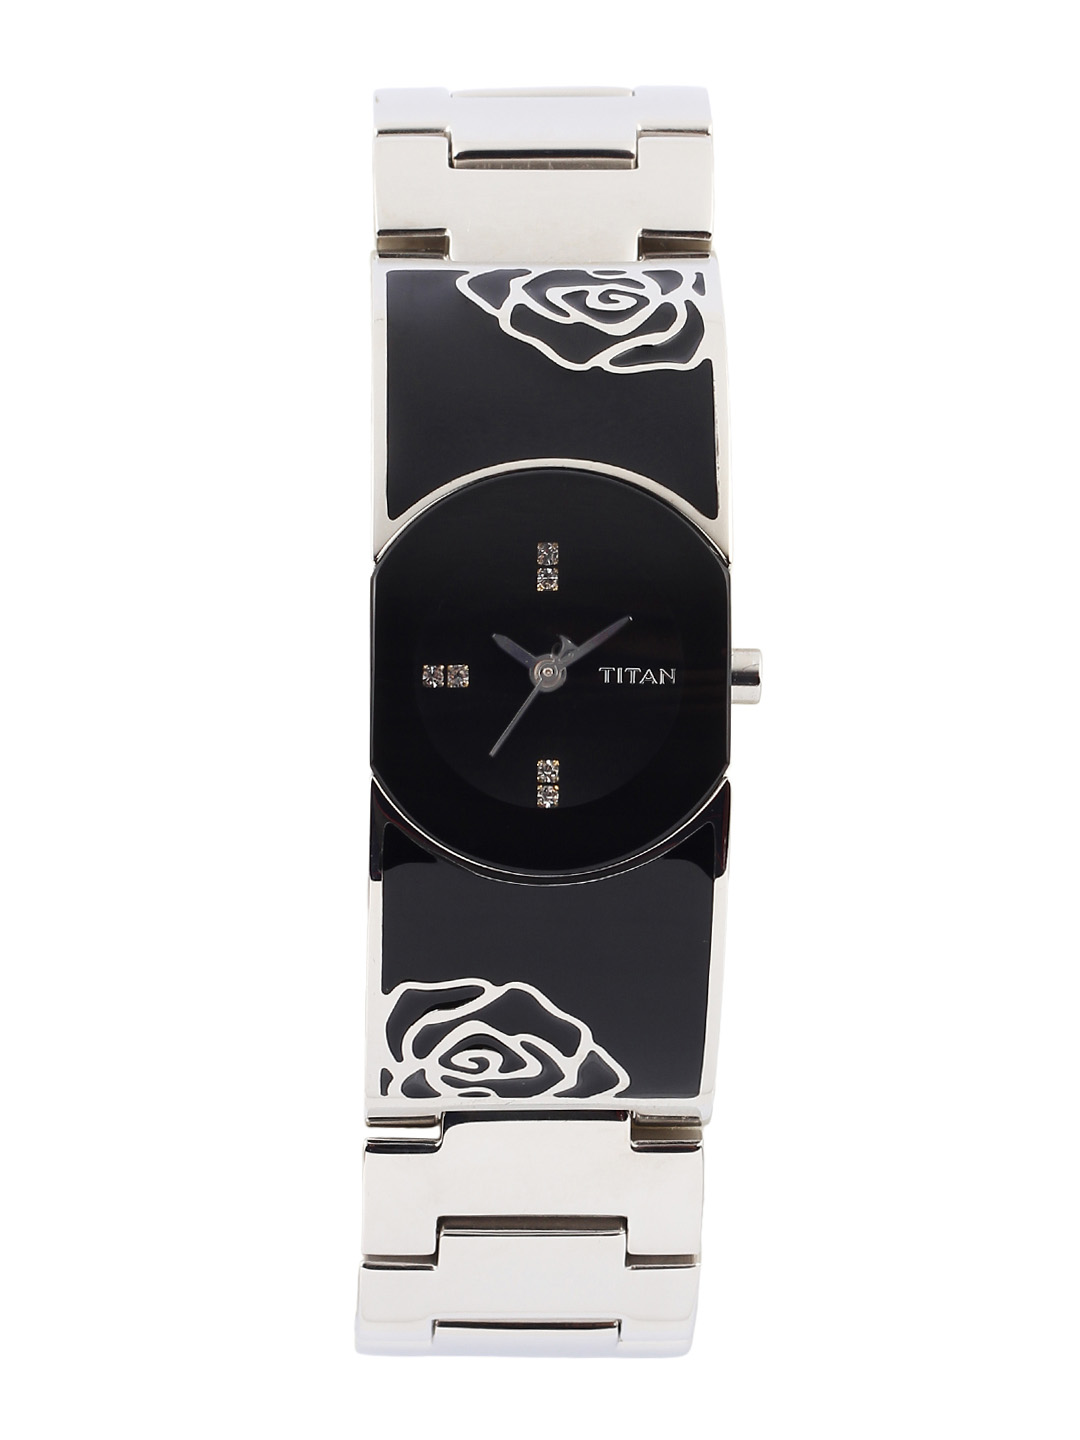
Titan Women Black Watch
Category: Accessories / Watches / Watches
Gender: Women
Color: Black
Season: Winter 2016
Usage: Casual